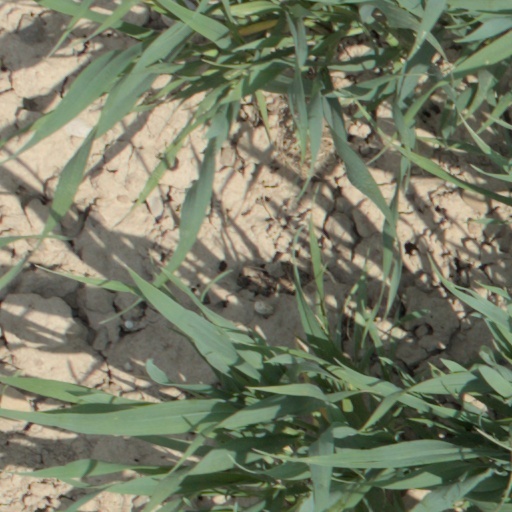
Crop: wheat